Ghiaurov Peak

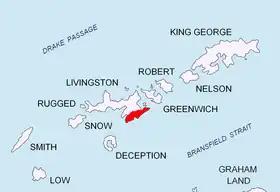
Location of Tangra Mountains on Livingston Island in the South Shetland Islands.

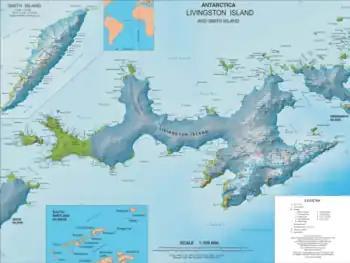
Topographic map of Livingston Island and Smith Island.

Ghiaurov Peak is a rocky 250 m peak in Delchev Ridge, Tangra Mountains on Livingston Island in the South Shetland Islands, Antarctica. The peak is named after the famous Bulgarian singer Nicolai Ghiaurov (1929–2004).